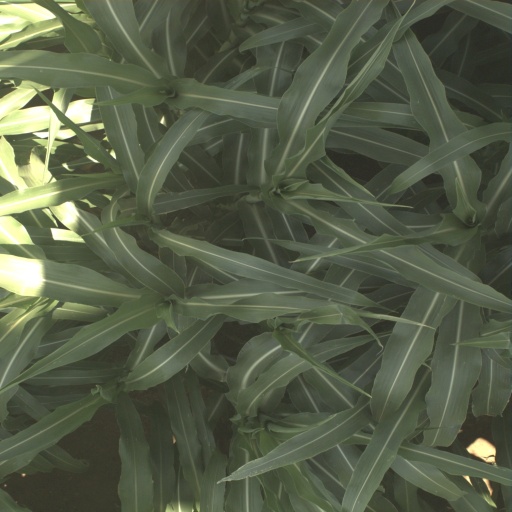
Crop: sorghum